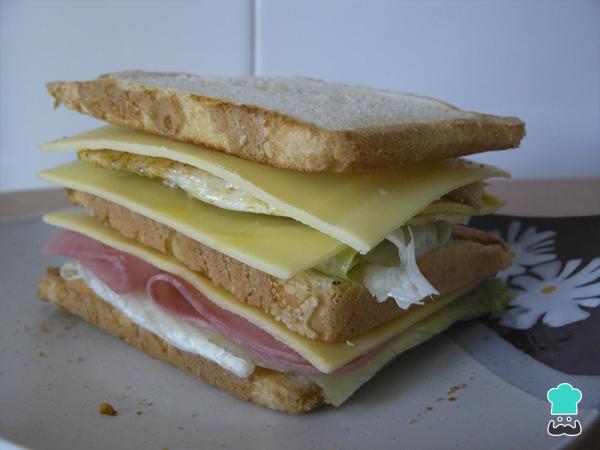
Montamos más lechuga, más queso y la pechuga de pollo a la plancha, para cerrar con más queso (sí, somos unos cheeselovers reconocidos) y el pan tostado.